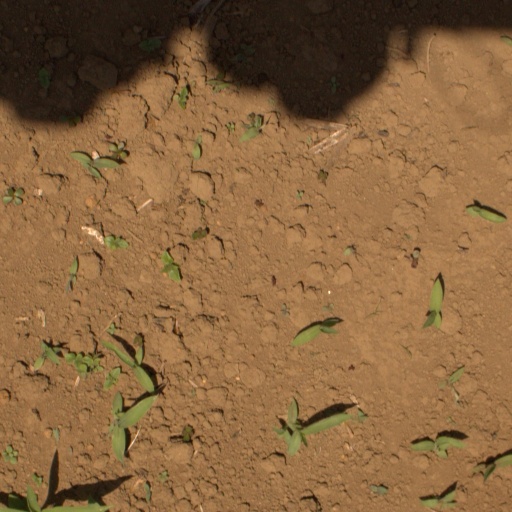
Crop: Jerusalem artichoke